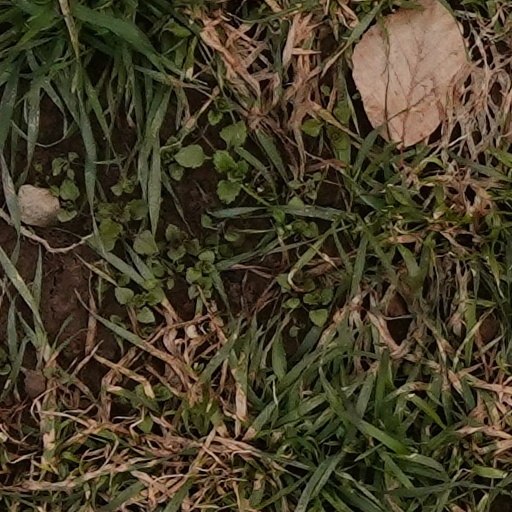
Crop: wheat